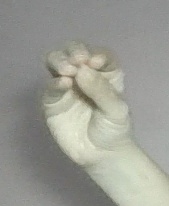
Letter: ha